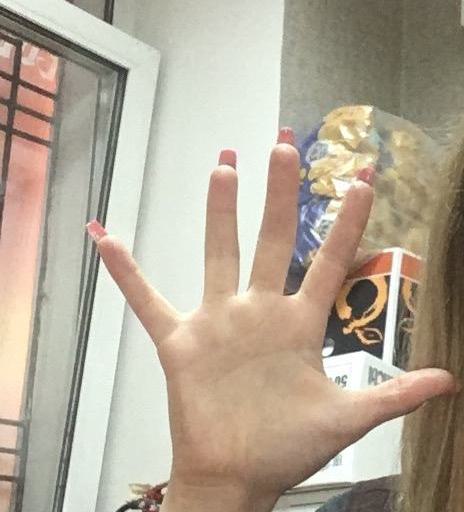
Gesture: palm